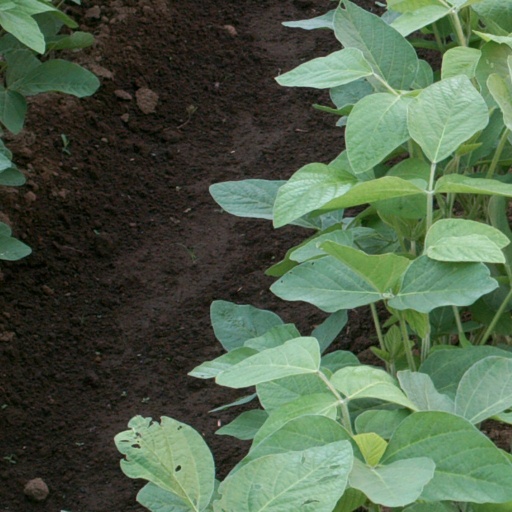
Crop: soybean